Lilydale line

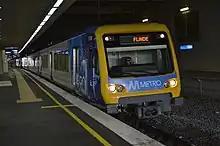
An X'Trapolis 100 train preparing to departing from Platform 2 at Box Hill station.

The Lilydale line uses X'Trapolis 100 electric multiple unit (EMU) trains operating in a two three-car configuration, with three doors per side on each carriage and can accommodate up to 432 seated passengers in each six car configuration. The trains were originally built between 2002 and 2004, as well as between 2009 and 2020 with a total of 212 three-car sets constructed. The trains are shared with seven other metropolitan train lines and have been in service since 2003.